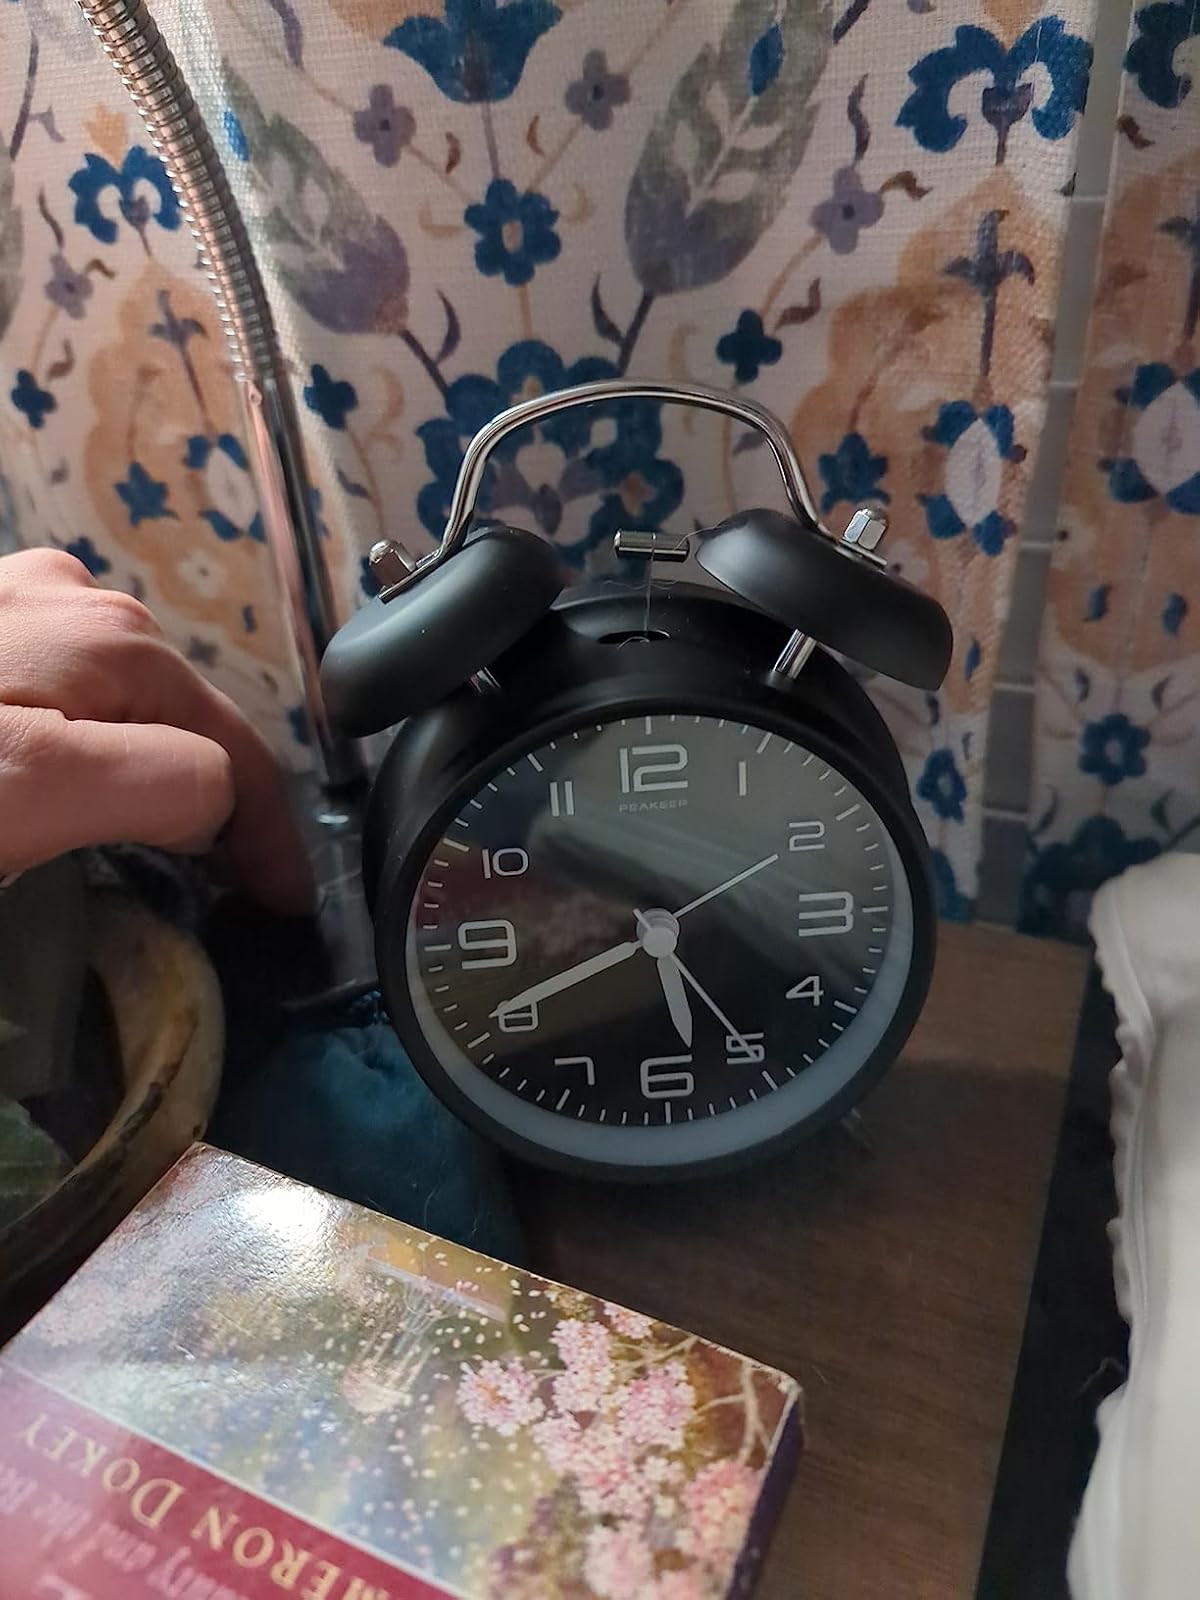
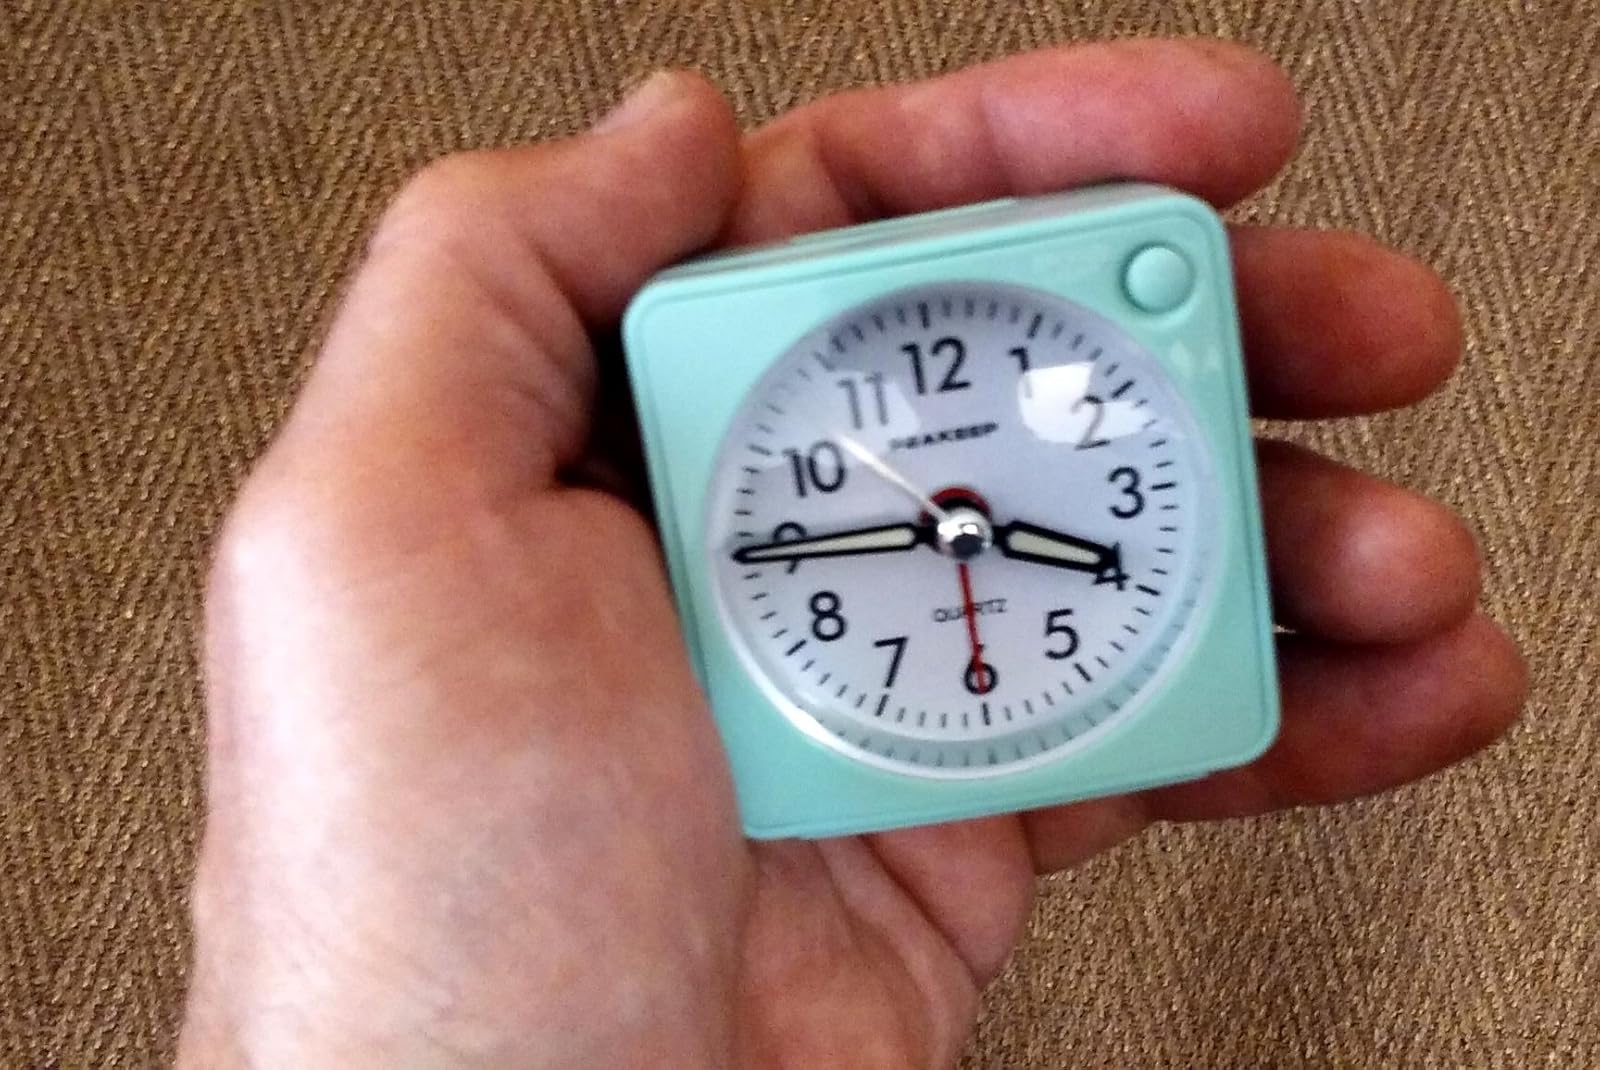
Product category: clock
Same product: no